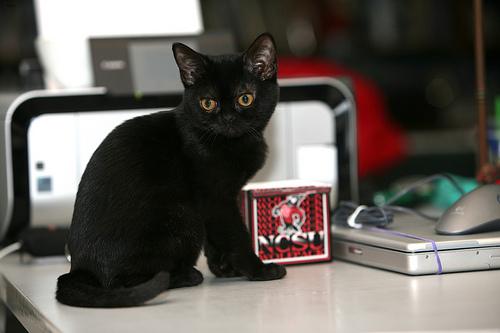
Breed: Bombay